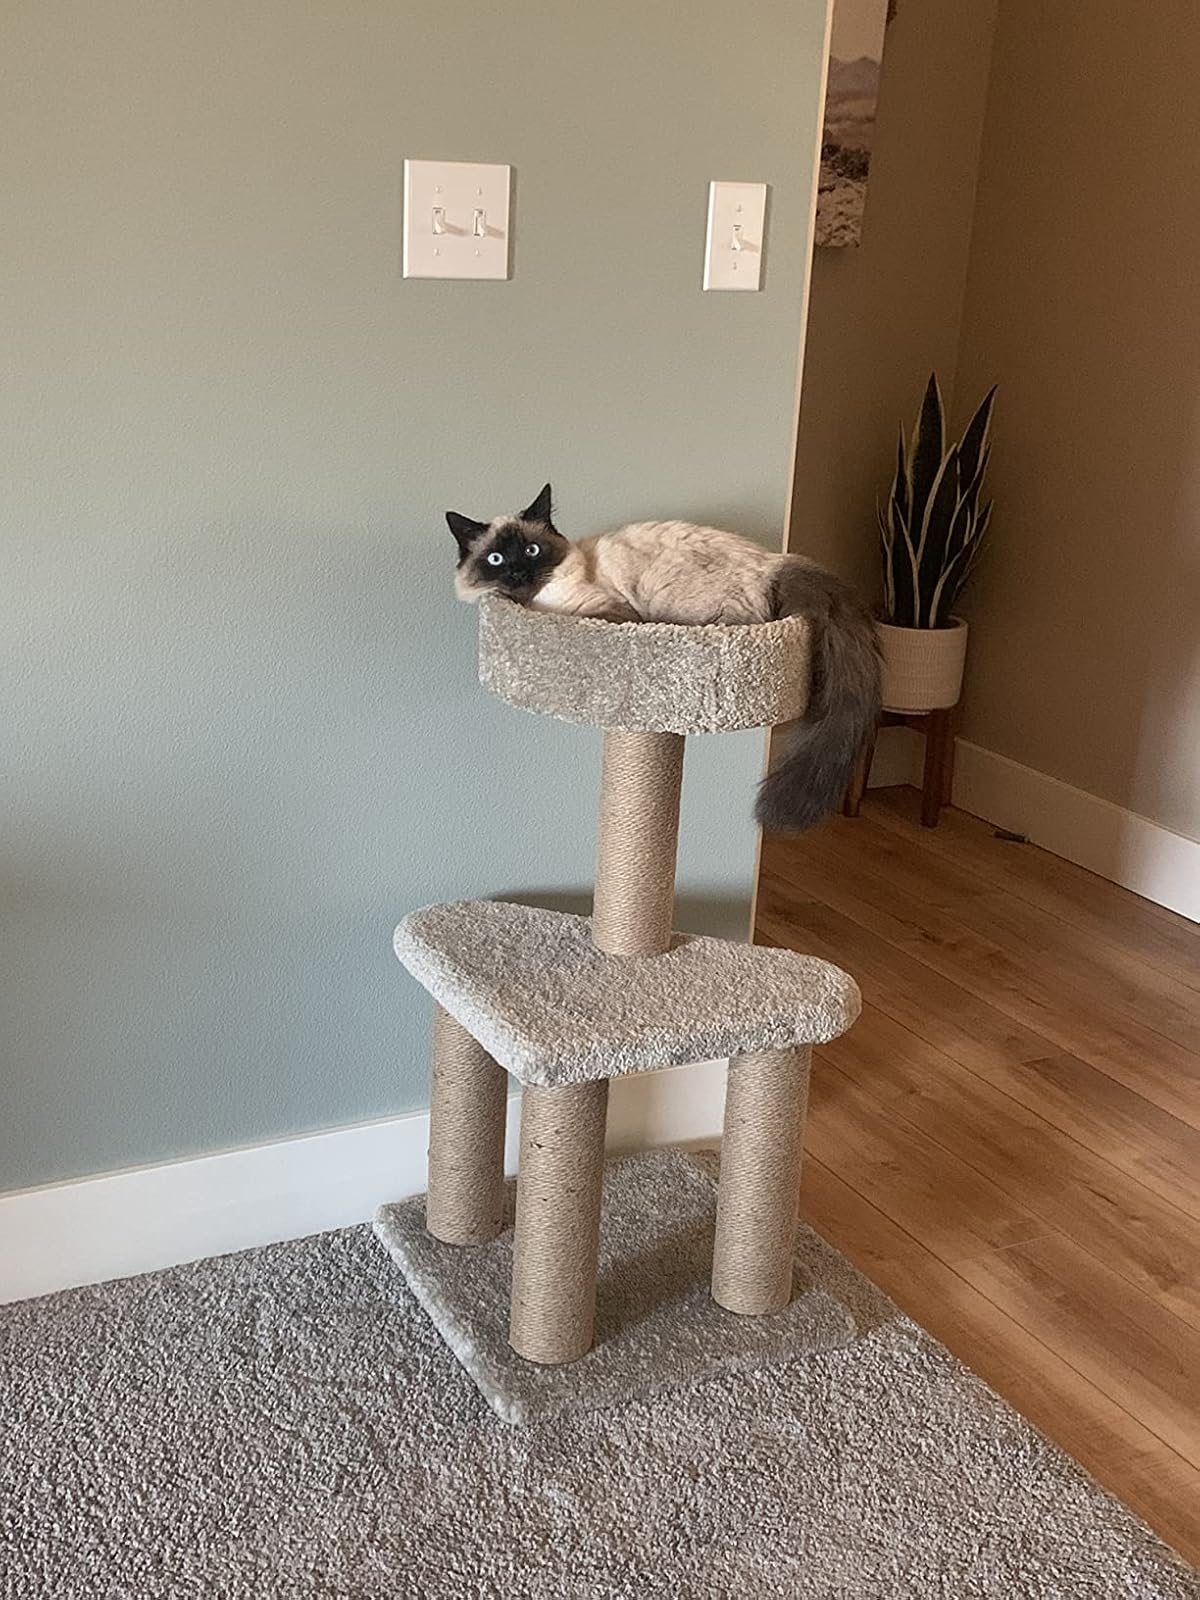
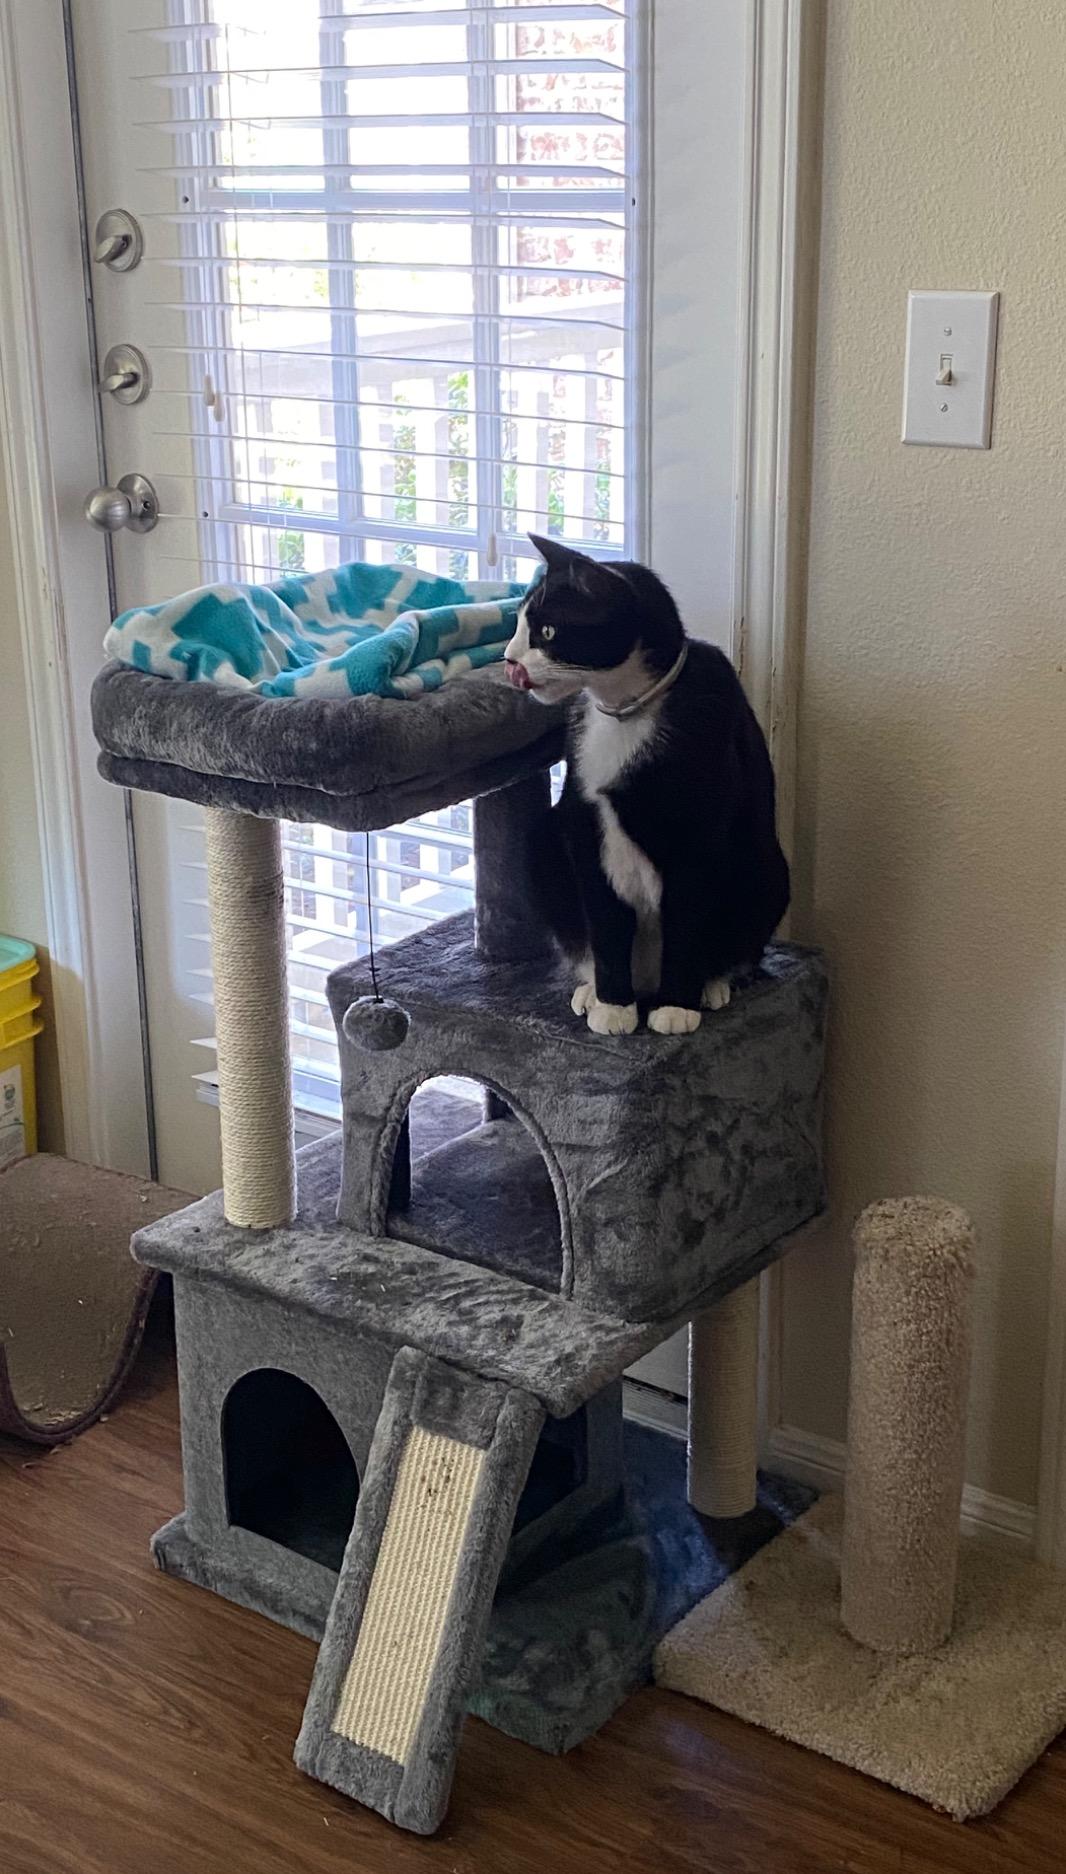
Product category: items_cat tree
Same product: no